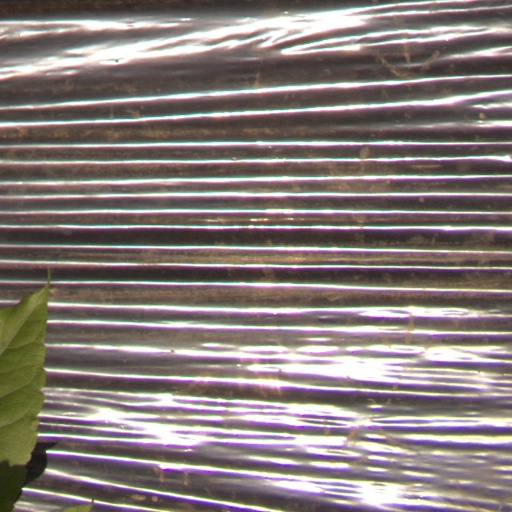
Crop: Jerusalem artichoke